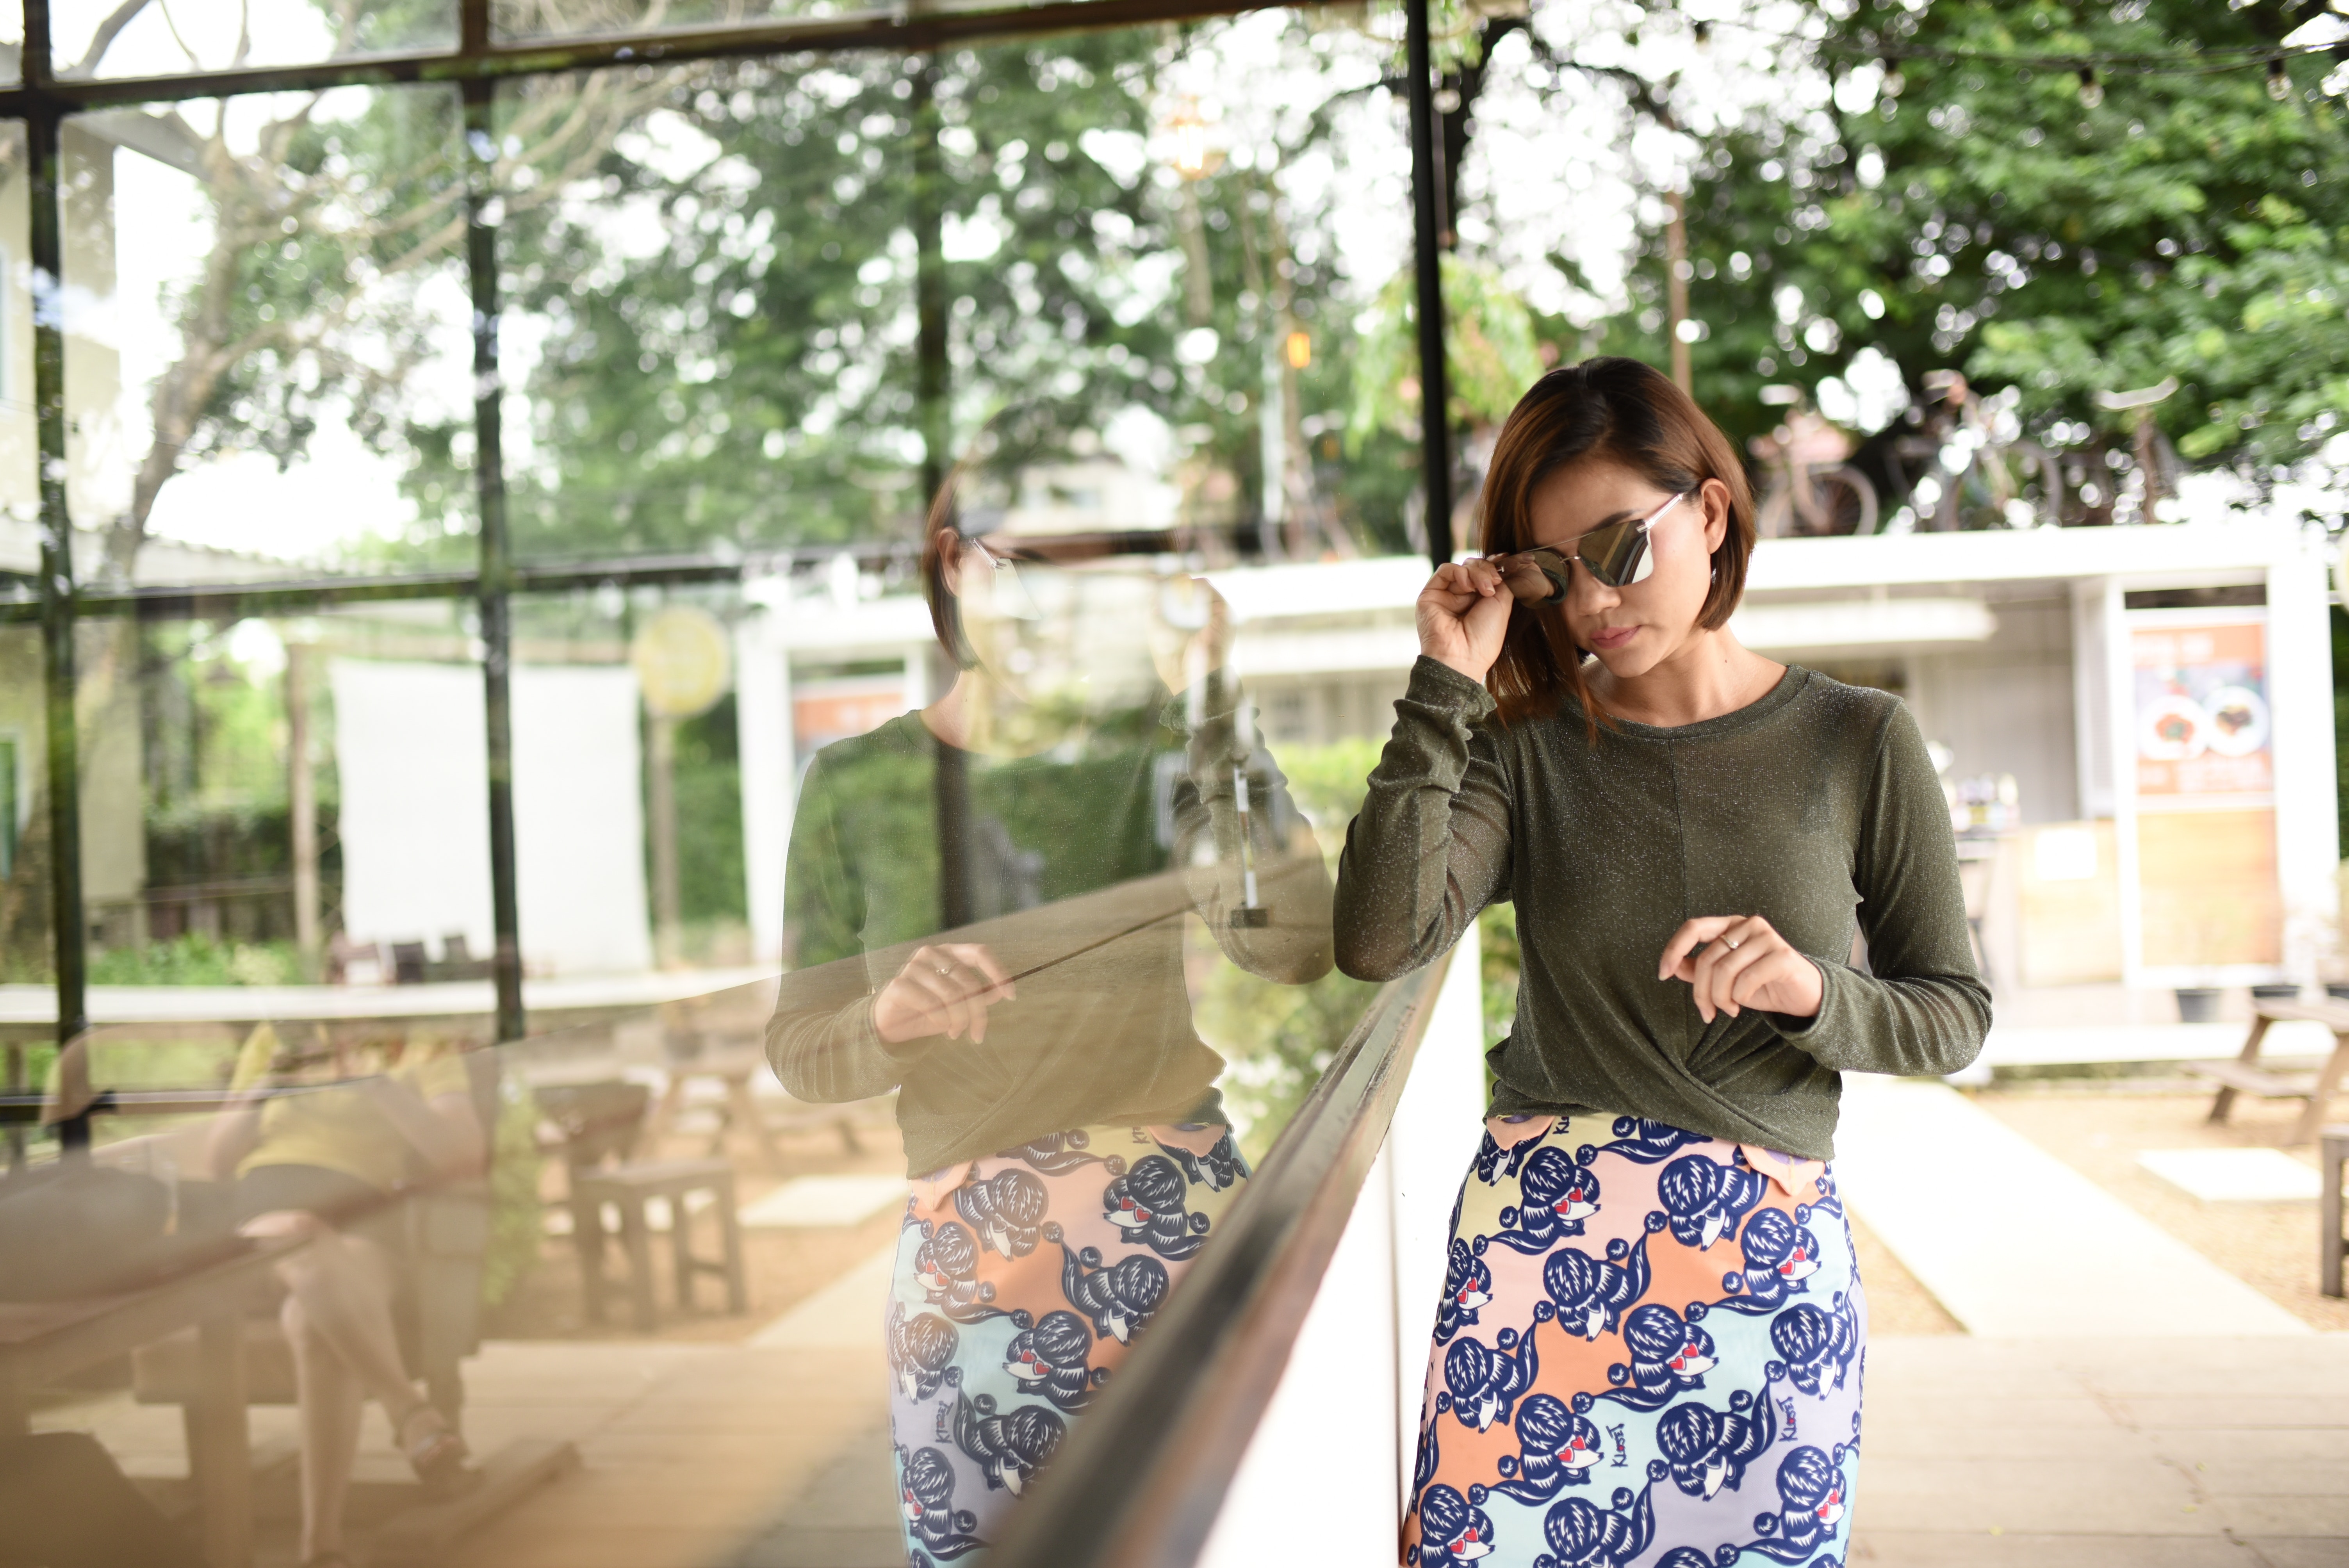
snapshot, fashion, street fashion, textile, smile, photography, outerwear, dress, plant, denim, leisure, costume, fashion accessory, happy, jeans